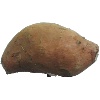
Label: potato_sweet